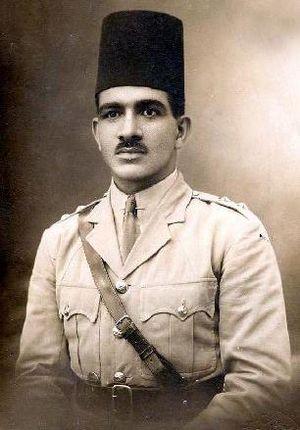
Mohammed Naguib, dont le nom complet est Mohammed Naguib Youssef Kotp Elkashlan, né le 19 février 1901 à Khartoum et mort le 28 août 1984 au Caire, est un militaire et homme d'État égyptien. Il est le premier président de la République d'Égypte. Il occupe ce poste depuis la proclamation de la République le 18 juin 1953 au 14 novembre 1954.